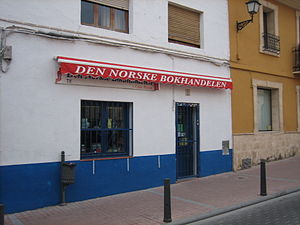
Sonja Wigert / Efter krigen
Alfaz del Pi i Spanien er et populært sted for norske pensionister, og der bosatte også Sonja Wigert sig på sine ældre dage.
Sonja Wigert var en norsk-svensk skuespillerinde og spion under anden verdenskrig. Wigert spillede med i 31 film mellem 1934 og 1960.